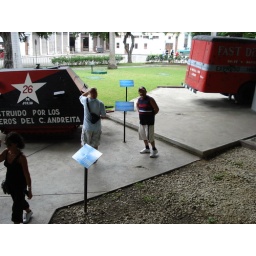
At the museum in Havana.note the bullet holes in the red van